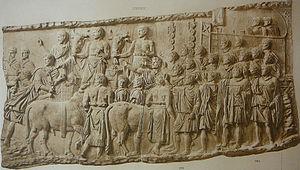
Le salut romain est un salut exécuté par le bras tendu en face de soi, avec la paume de la main dirigée vers le sol et les doigts serrés entre eux. Le geste est popularisé par le tableau de David Le Serment des Horaces, mais aucune source antique n'atteste de son usage sous l'antiquité romaine. Il est largement repris dans d'autres œuvres néo-classiques, et trouve une importante postérité au cinéma dans les péplums mais il est aussi — et principalement — reconnu de nos jours dans le salut fasciste.